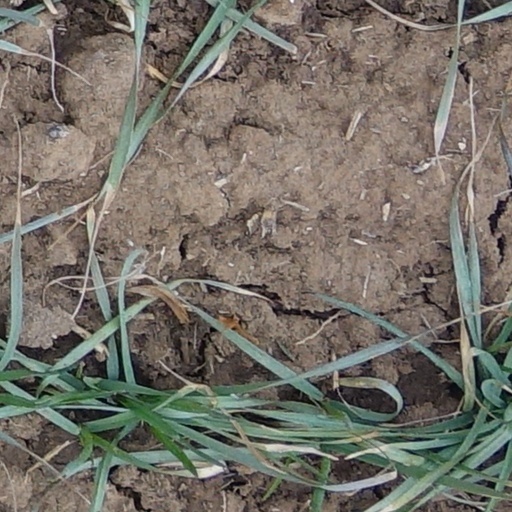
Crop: wheat